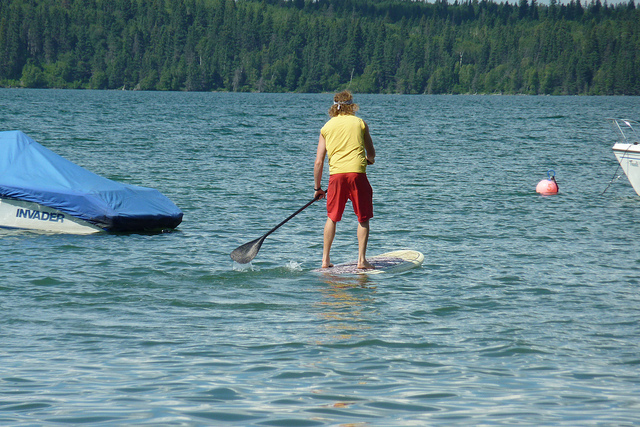
A man stands on a paddle board in a lake by a boat holding a paddle.